Airbet Girabet

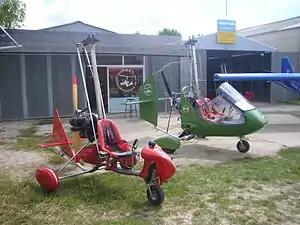

The Airbet Girabet is a family of Spanish autogyros, designed and produced by Airbet of Barcelona. They are all supplied as complete ready-to-fly-aircraft.